Aleksandr Vyazovkin

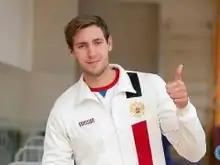
Portrait of Aleksandr Vyazovkin

Aleksandr Alekseyevich Vyazovkin (born 9 April 1997) is a Russian rower. He competed in the 2020 Summer Olympics.